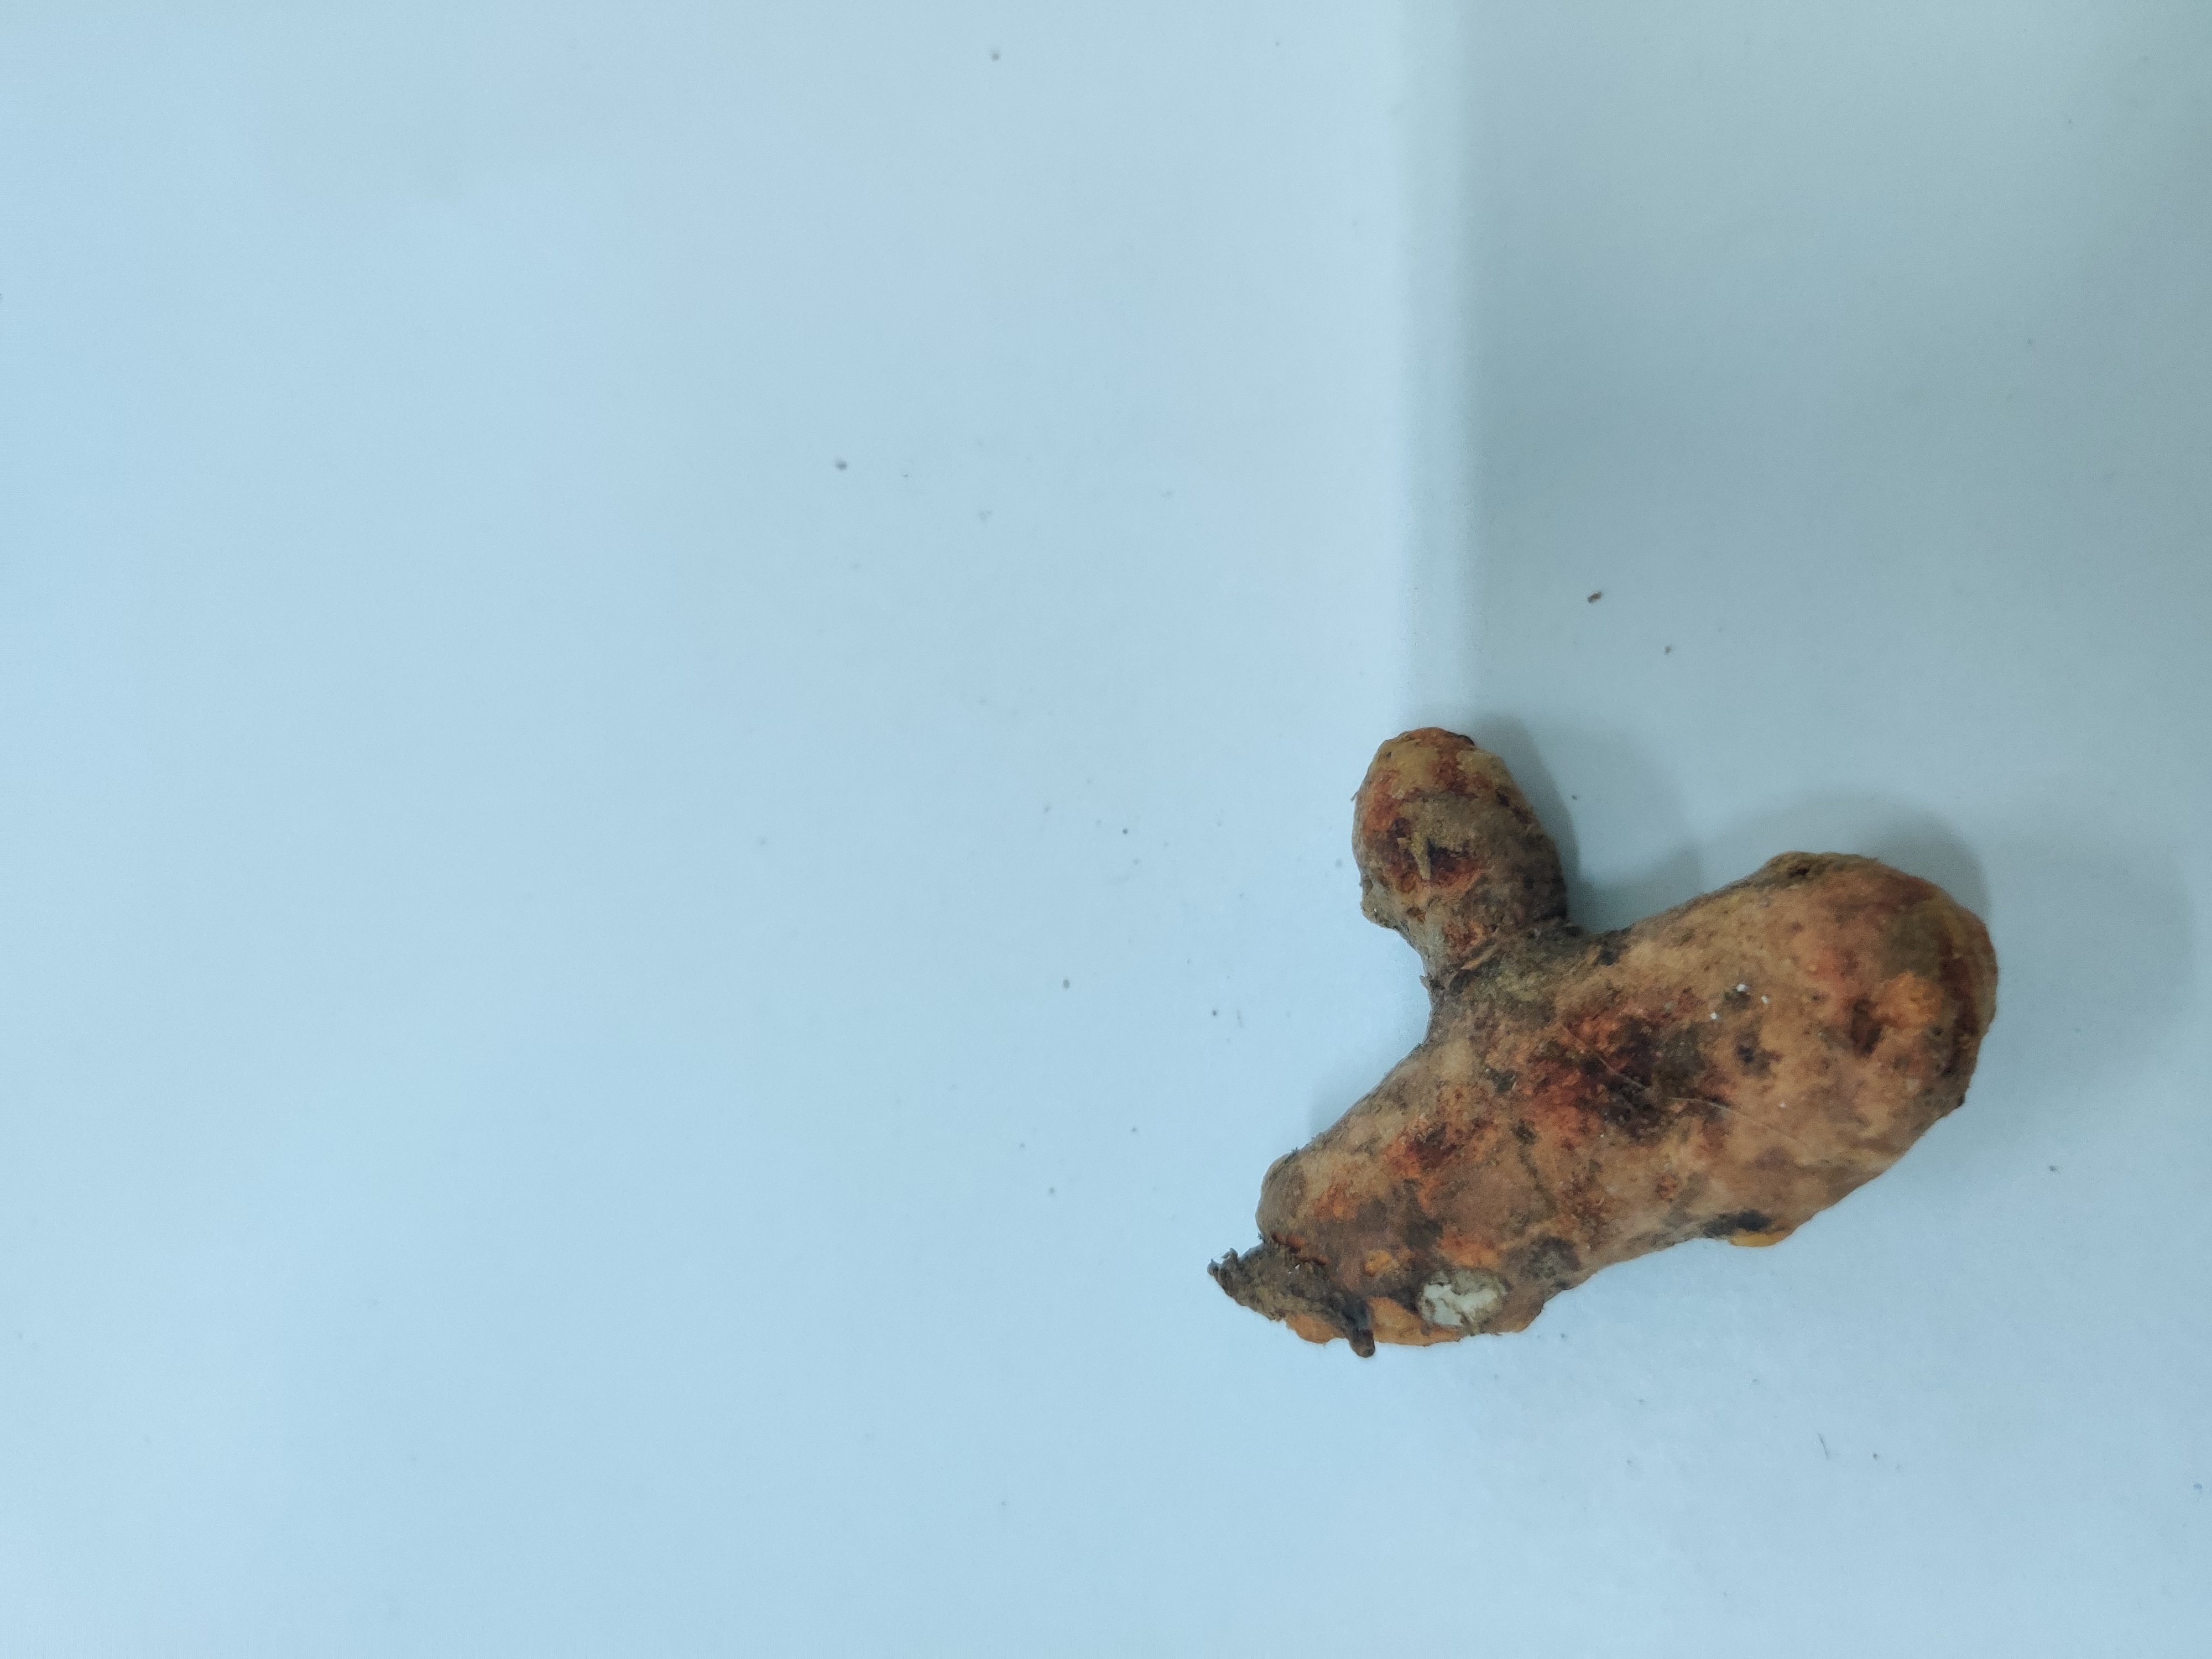
Crop: Turmeric
Condition: Damaged